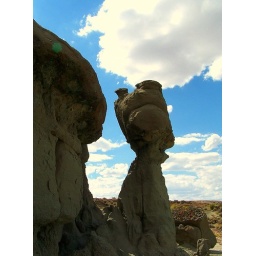
Just an interesting rock formation I spotted while walking near Granger Wyoming.